Barbara Wohlmuth

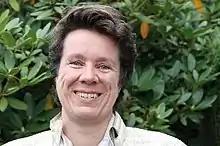
Wohlmuth at Oberwolfach, 2014

Barbara I. Wohlmuth is a German mathematician specializing in the numerical solution of partial differential equations. She holds the chair of numerical mathematics at the Technical University of Munich (TUM).